Jorge Délano Frederick

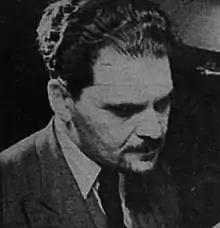
Délano in 1942

Jorge Délano Frederick (December 4, 1895 - July 9, 1980) was a Chilean cartoonist, screenwriter, film director, and actor. He was a caricaturist for "La Nación", and he won the María Moors Cabot International Journalism Prize in 1952 and the National Prize for Journalism in 1964.